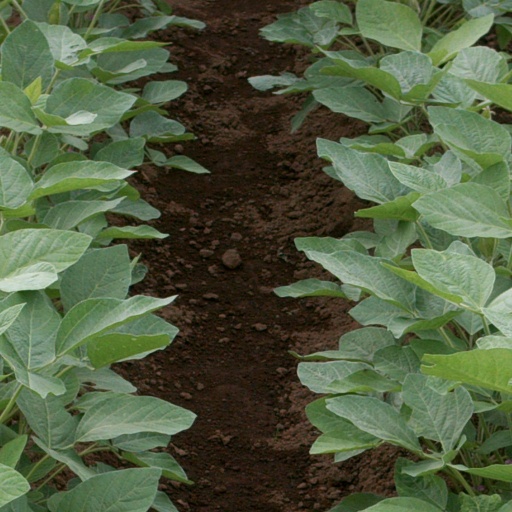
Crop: soybean